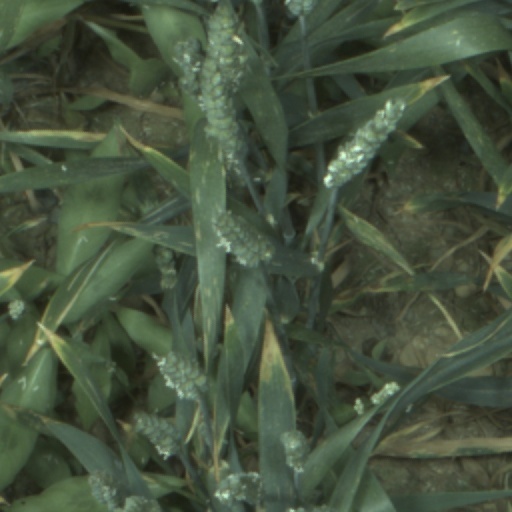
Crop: wheat